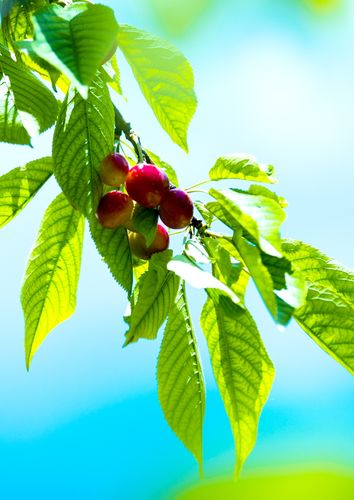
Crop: cherry
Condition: healthy